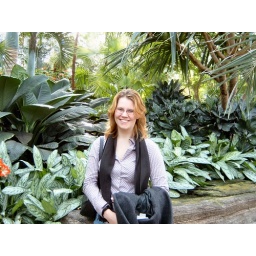
Michelle posing in front of some flowers inside the butterfly conservatory.